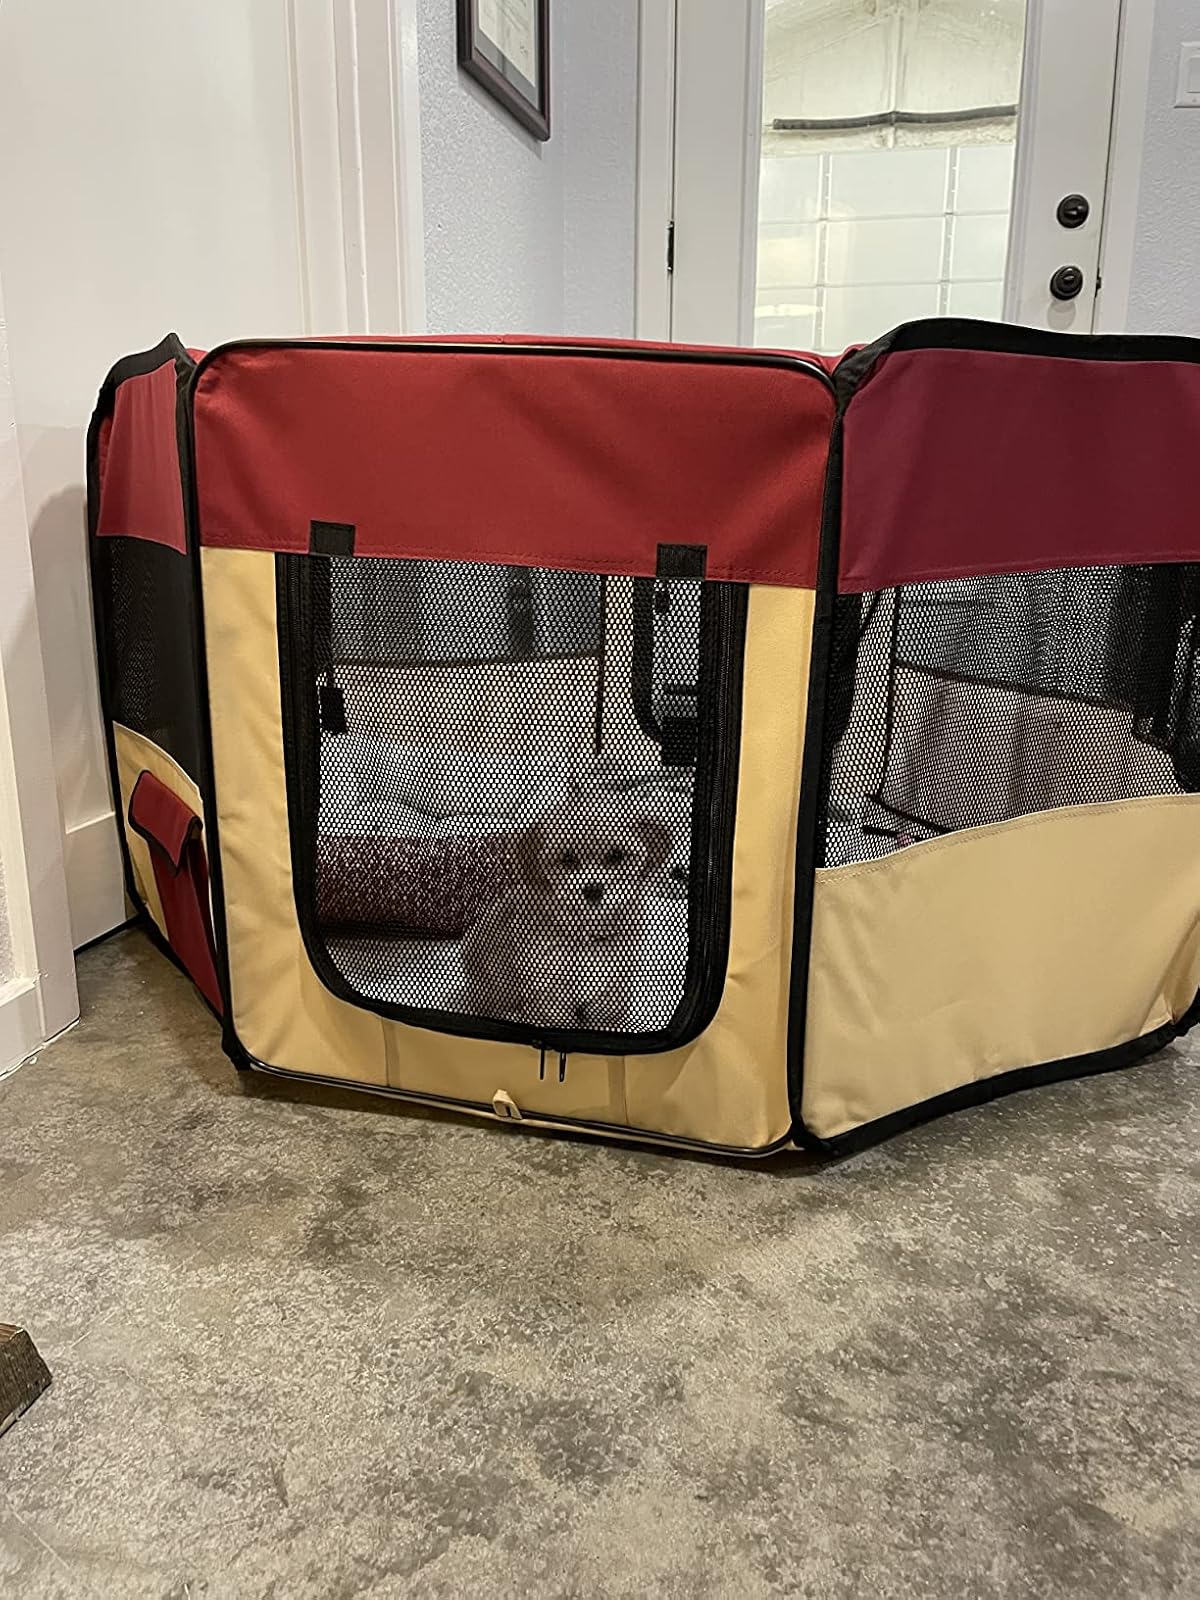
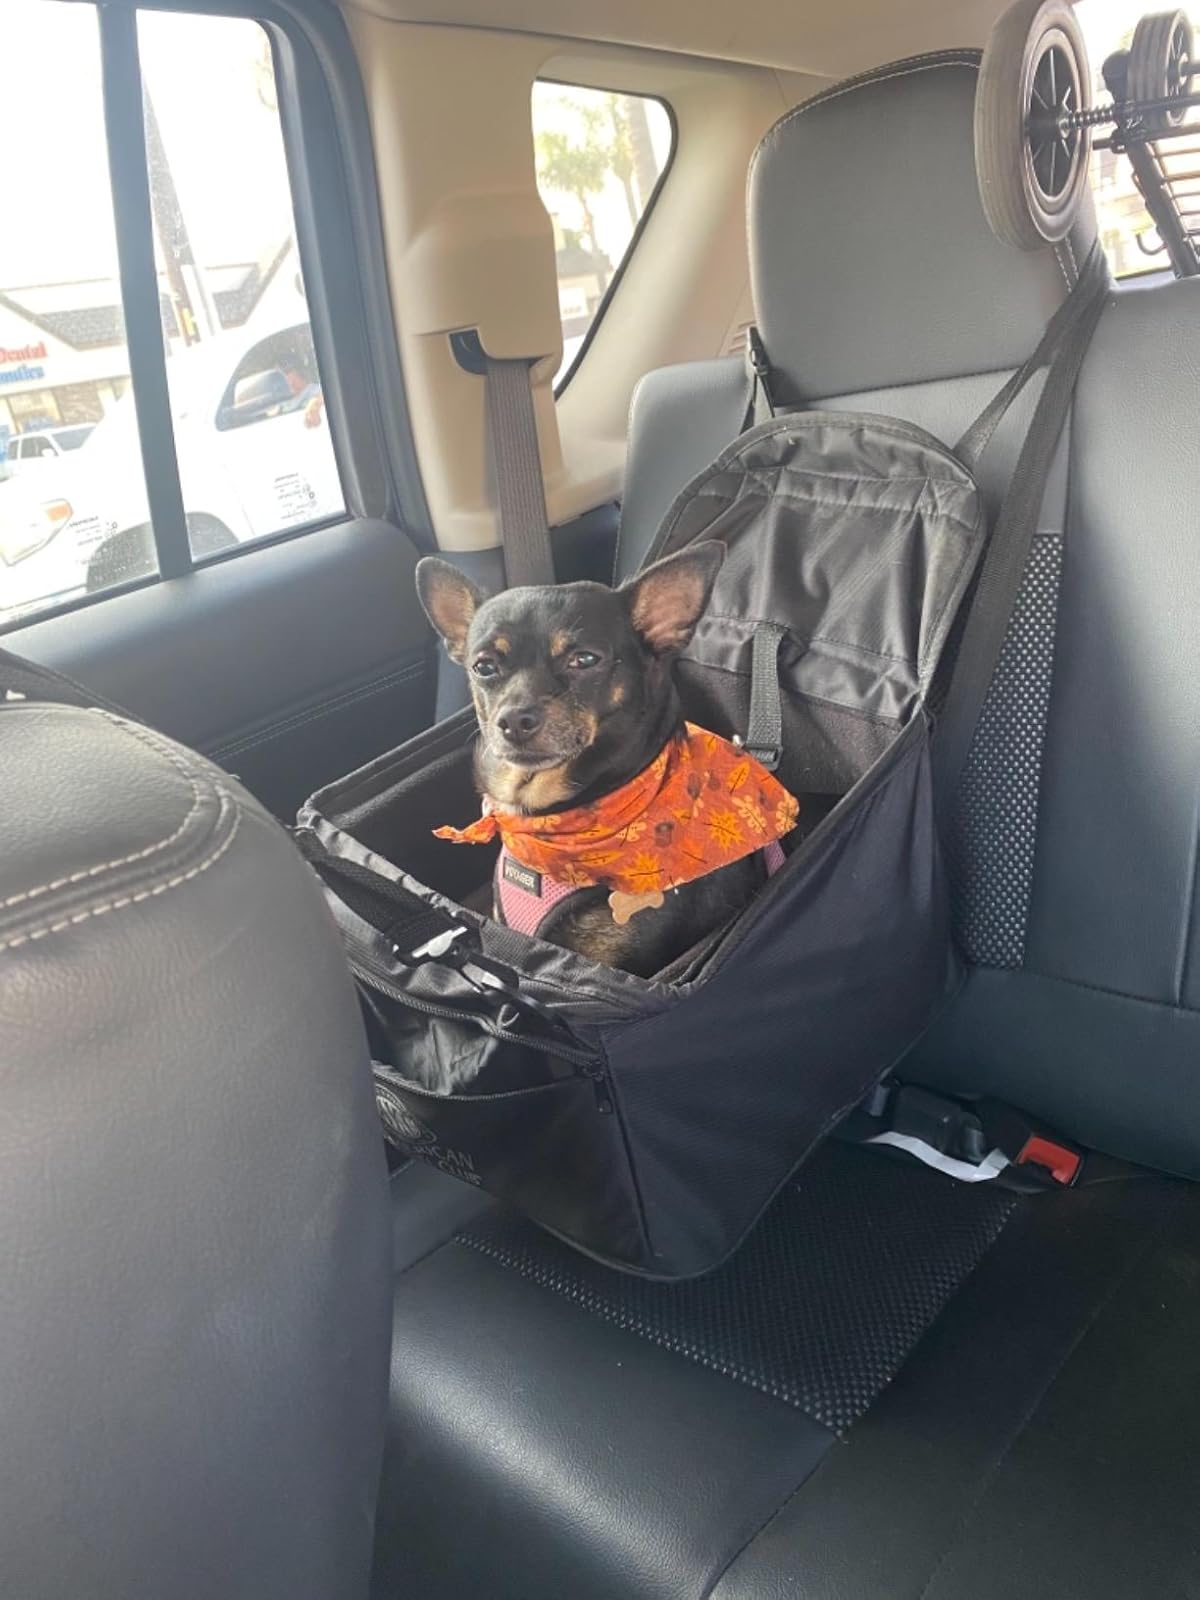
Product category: items_kennel
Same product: no